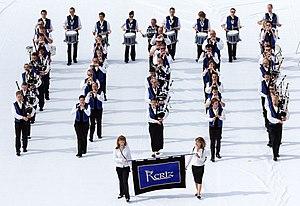
Le Bagad Keriz est une formation orchestrale de musique bretonne créée en 1980 et basée à Clichy dans les Hauts-de-Seine. Keriz signifie « citadin » en breton. Il représente la musique bretonne d’un bagad hors des frontières de la Bretagne. Il évolue actuellement en 2ᵉ catégorie du championnat national des bagadoù.